Ivan Dumbadze

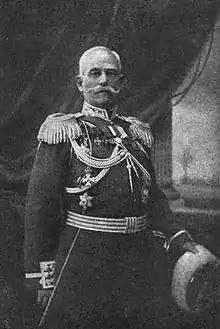
Ivan Dumbadzeივანე დუმბაძე

Ivan Antonovich Dumbadze (January 19, 1851 – October 1, 1916) was a Major-General of H. I. M. Retinue of Nicholas II, Supreme Head of Yalta, one of the activists of the Union of Russian People, notorious for his antisemitic and extravagant escapades.